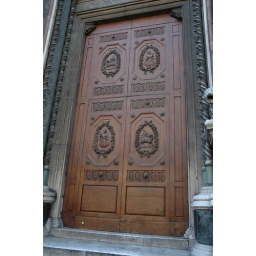
A very very large wooden door in Florence